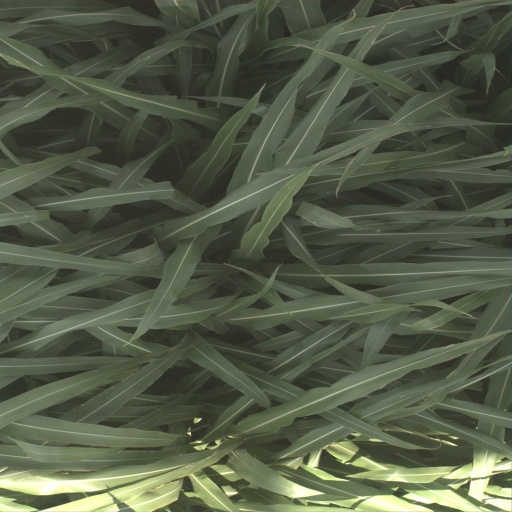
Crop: sorghum